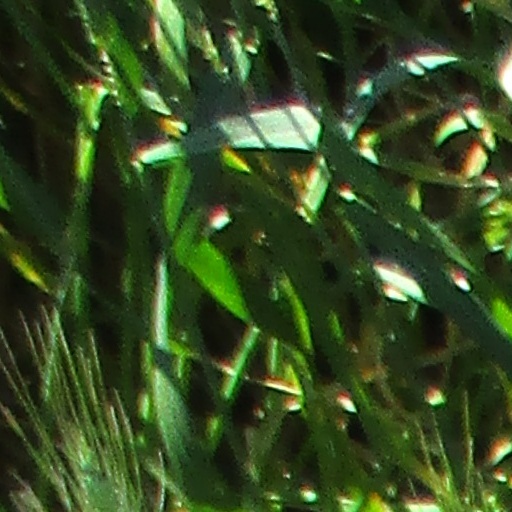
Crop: wheat